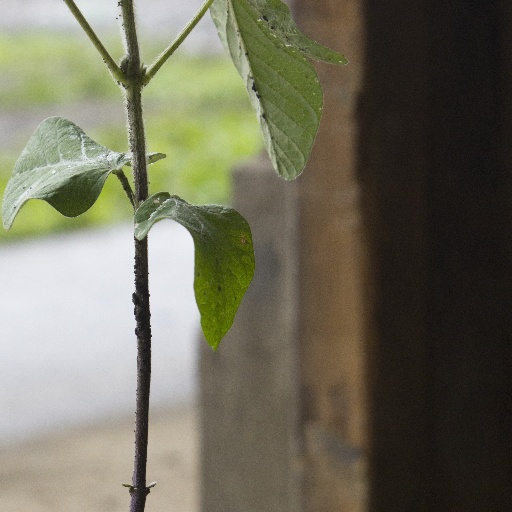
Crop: soybean